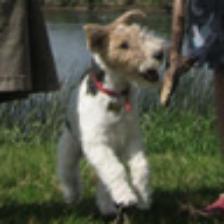
Label: NonHuman